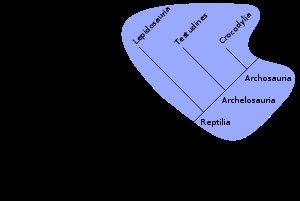
L'histoire évolutive des oiseaux débute à l'époque jurassique, les premiers oiseaux provenant d'une clade de dinosaures théropodes appelée Paraves. Les oiseaux sont classés dans une classe biologique, les Aves. Pendant plus d'un siècle, le petit dinosaure théropode Archaeopteryx lithographica de la fin du Jurassique a été considéré comme l'oiseau le plus ancien. Les phylogénies modernes placent les oiseaux dans le clade des dinosaures théropodes. Selon le consensus actuel, Aves et un groupe frère, l'ordre des Crocodiliens, sont les seuls membres vivants d'un clade "reptile" non classé, l'Archosauria. Le plus ancien représentant connu du groupe apical des oiseaux est Asteriornis maastrichtensis, qui vivait au Maastrichtien. Quatre lignées distinctes d'oiseaux ont survécu à l'extinction du Crétacé-Paléogène il y a 66 millions d'années, donnant naissance aux autruches et apparentés, aux canards et apparentés, aux oiseaux terrestres et aux oiseaux modernes.